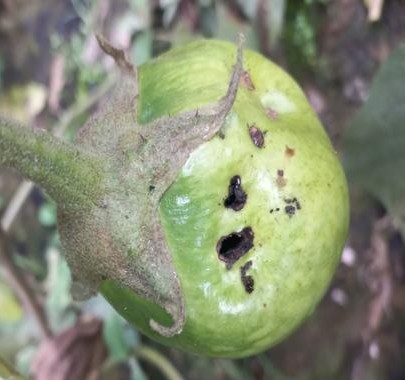
Label: Shoot and Fruit Borer